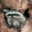
Label: raccoon